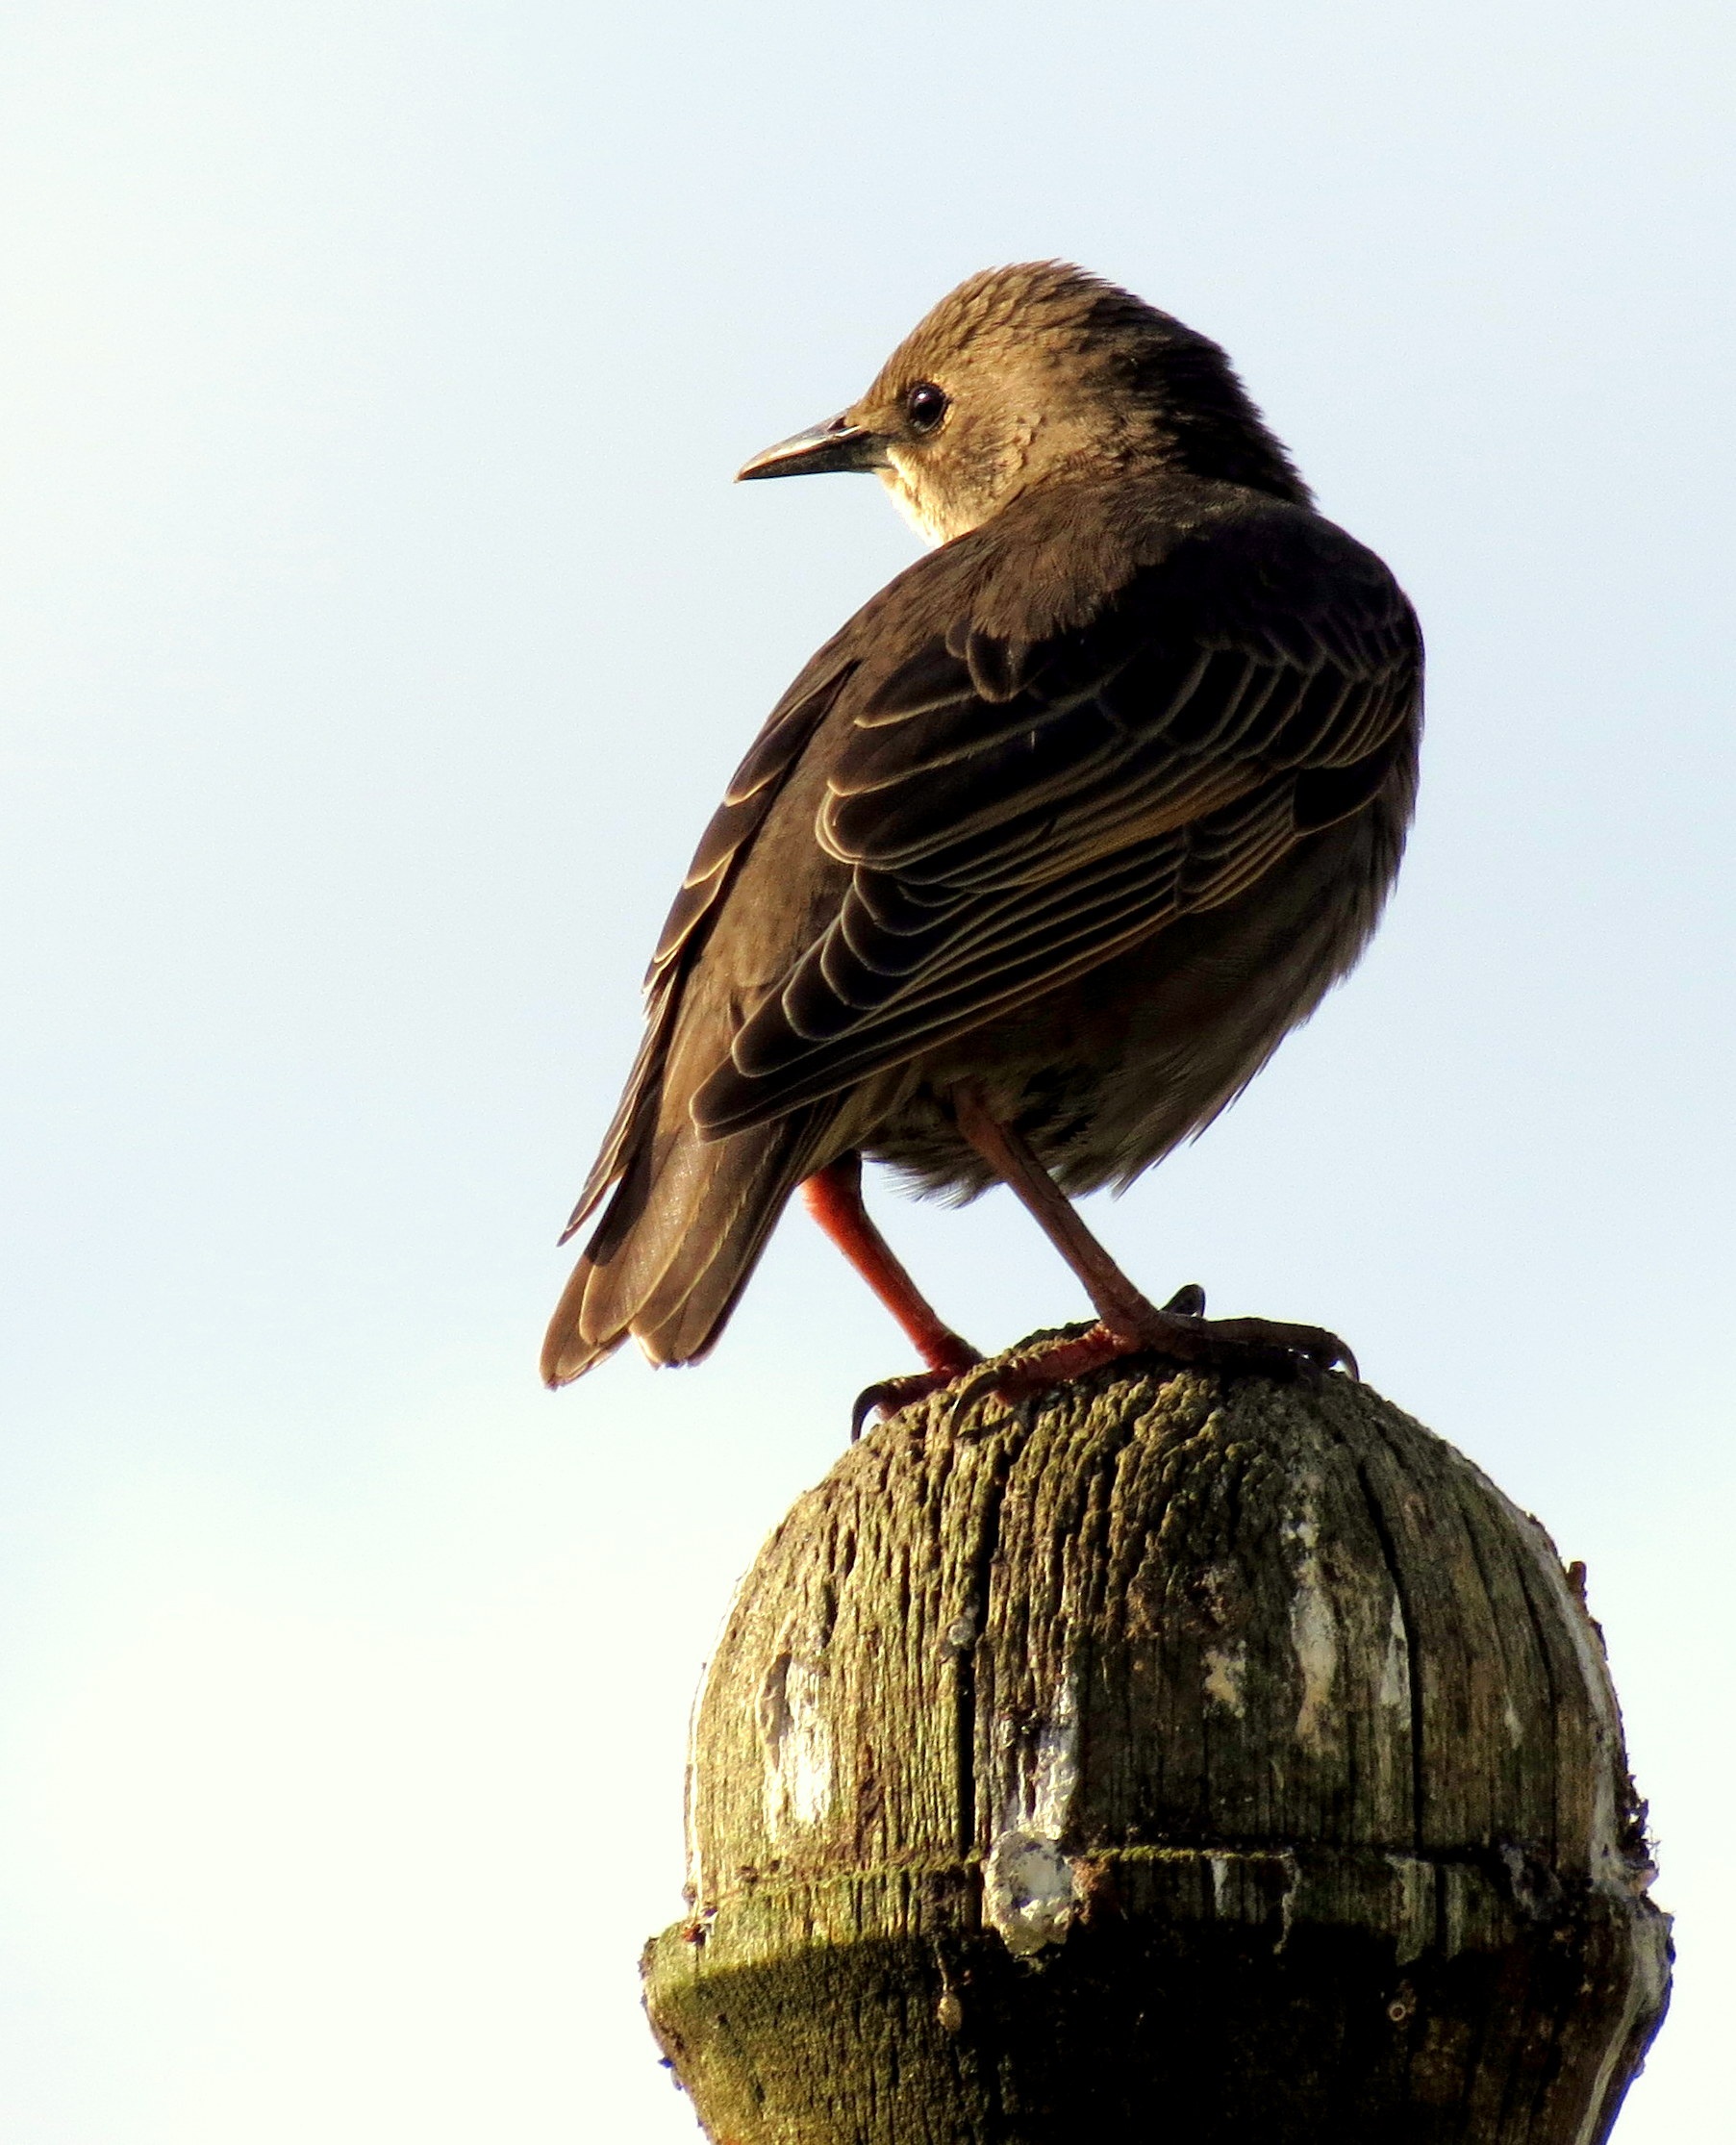
tree, nature, branch, bird, animal, wildlife, wild, green, beak, feather, fauna, twig, ornithology, songbird, passerine, uk, vertebrate, birdwatching, blackbird, starling, perching bird